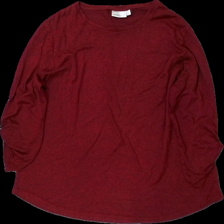
View: front
Type: Top
Category: Ladies
Brand: Isolde
Colors: Red, Black
Material: 100% viskos
Pattern: Other
Cut: C-collar
Size: L
Season: All
Damage: lite nopprigt
Damage location: middle right
Damage 2: lite nopprigt
Damage 2 location: bottom left
Damage 3: lös tråd
Damage 3 location: top center
Price range: <50
Recommended usage: Reuse
Description: top